Orkland Municipality (1920-1963)

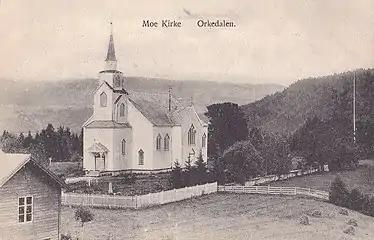
View of the Moe Church in Orkland

Originally part of Orkdal Municipality (see formannskapsdistrikt law), Orkland Municipality was established on 1 July 1920 when it was separated from Orkdal Municipality to form a new municipality of its own. Initially, Orkland Municipality had a population of 1,760.